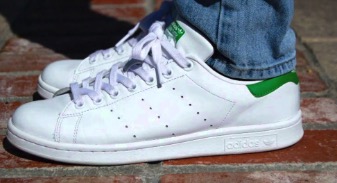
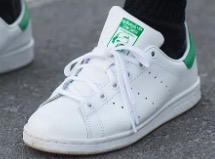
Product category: misc
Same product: yes